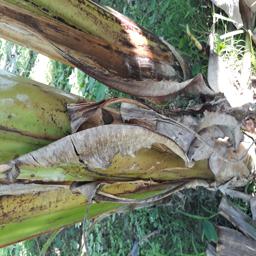
Label: PSEUDOSTEM WEEVIL